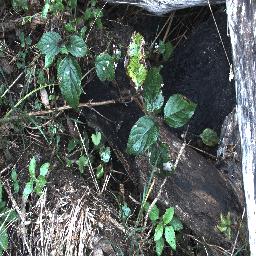
Label: lantana